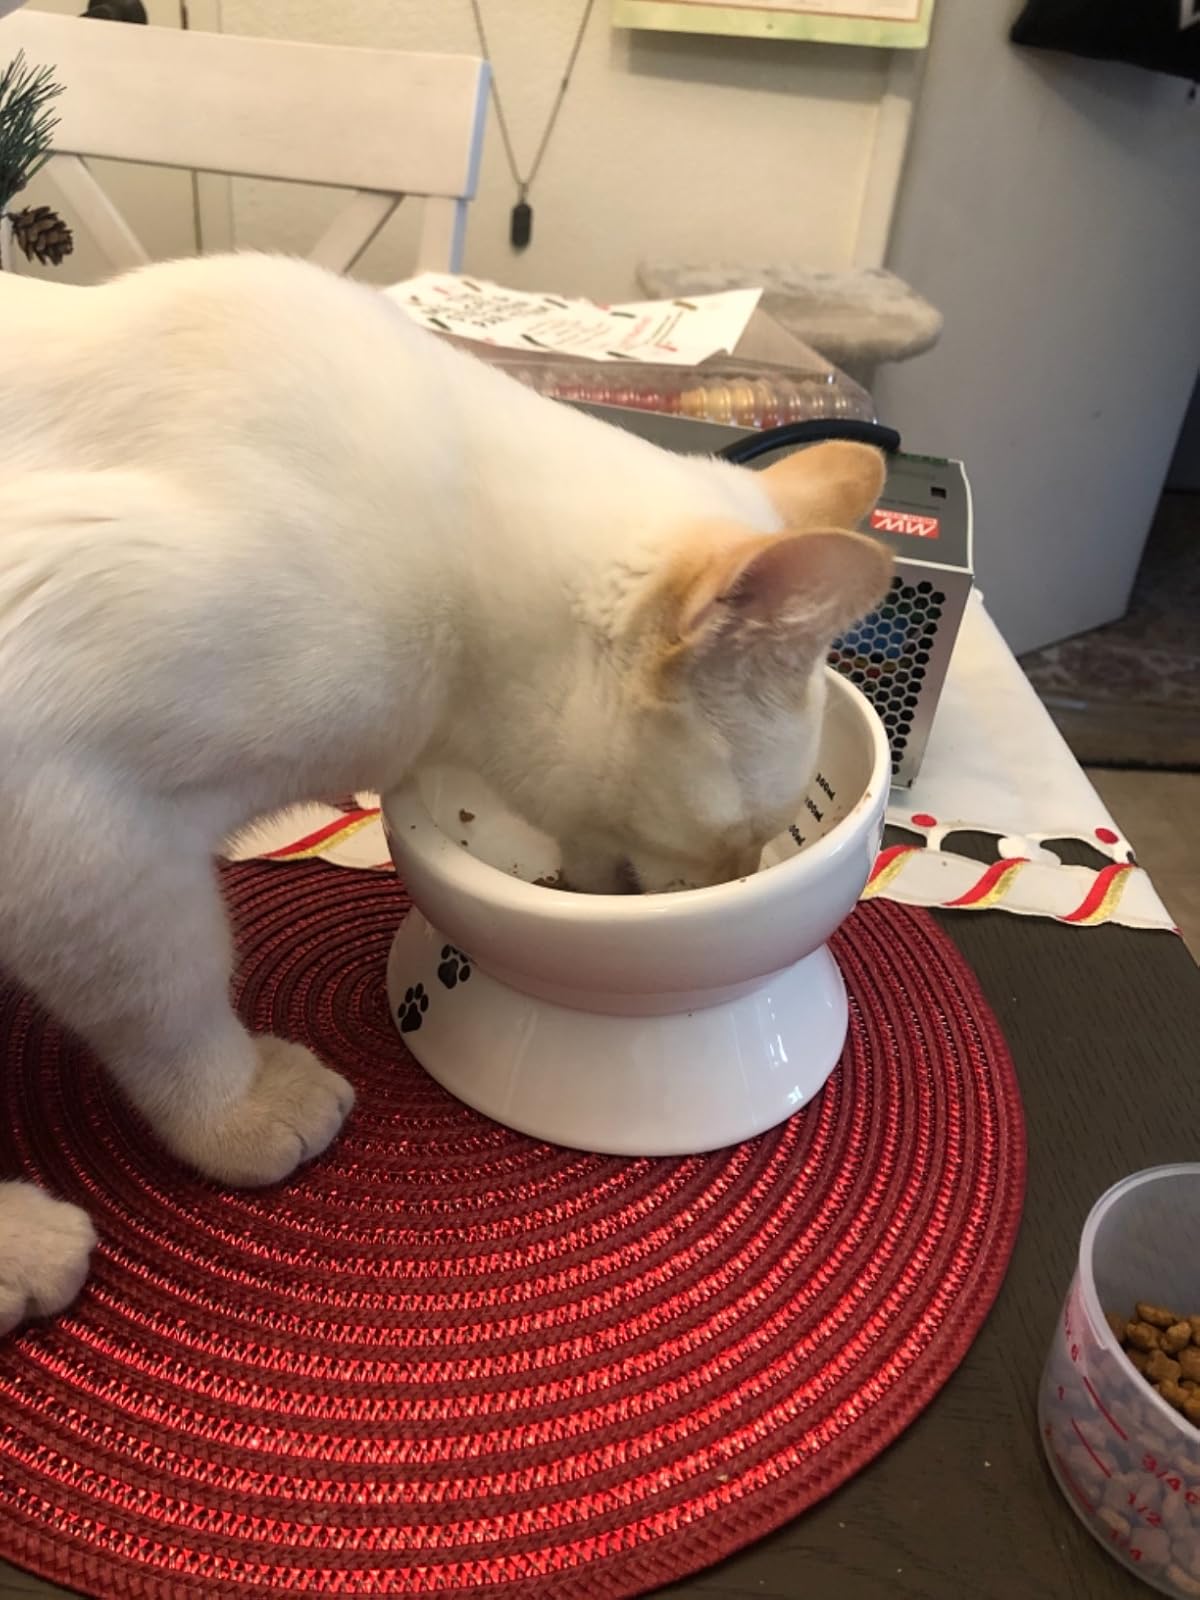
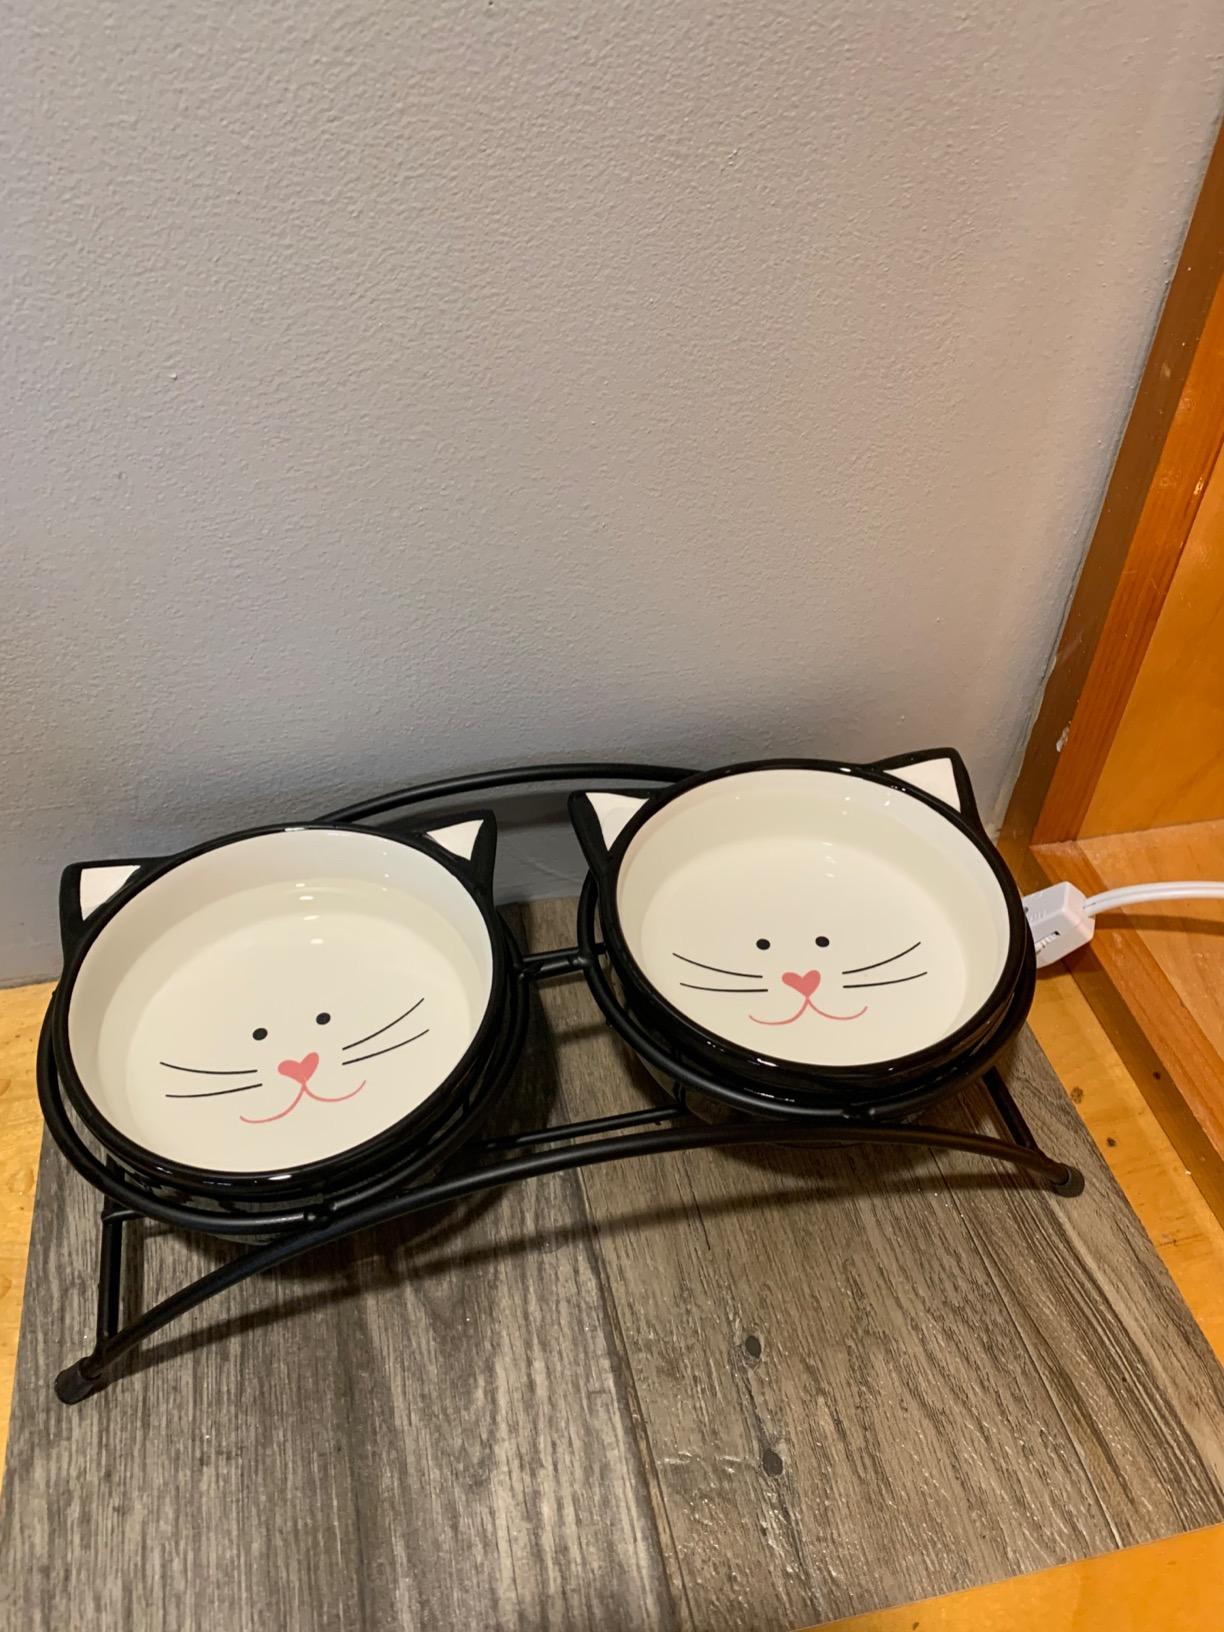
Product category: items_bowl
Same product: no